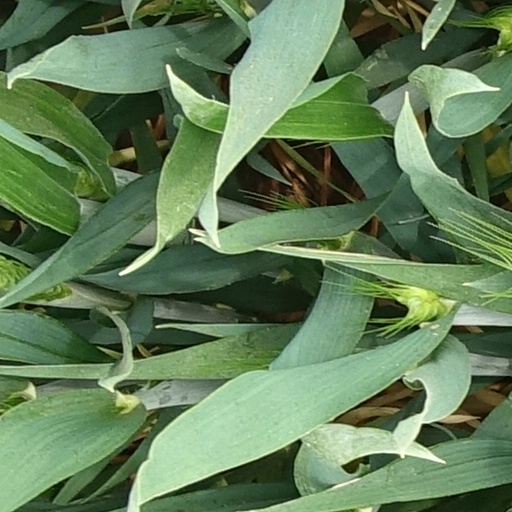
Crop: wheat